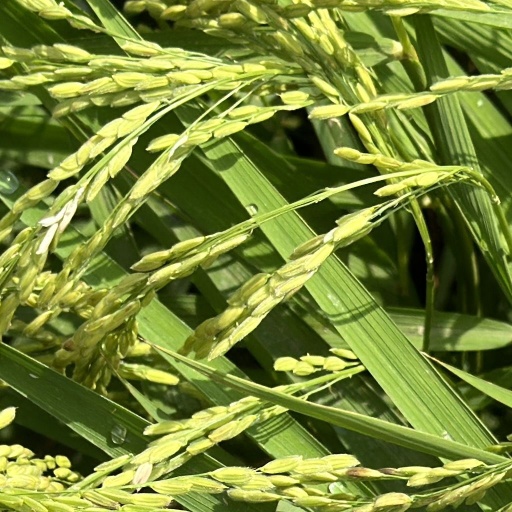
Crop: rice